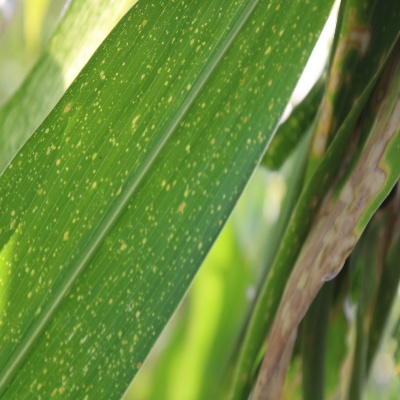
Crop: Maize
Condition: streak virus